Kasahata Station

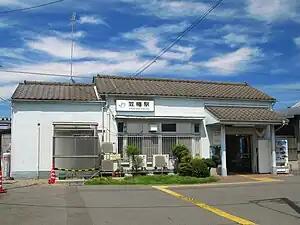
Kasahata Station entrance, September 2012

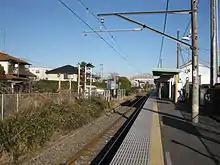
View of the platform looking east, January 2009

Kasahata Station is served by the Kawagoe Line between and , and is located 7.7 km from Kawagoe. Services operate every 20 minutes during the daytime, with some services continuing to and from on the Hachikō Line.